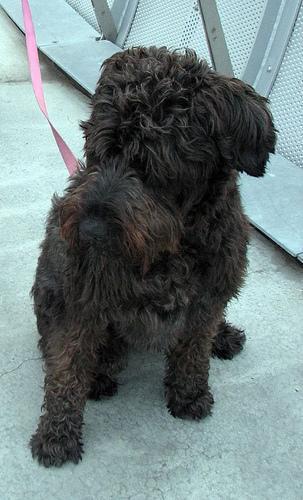
giant_schnauzer